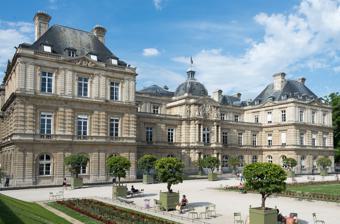
Building: Luxembourg Palace
Country: France
Year built: 1615
Seat of the Senate of France in Paris Not to be confused with Petit Luxembourg or Grand Ducal Palace, Luxembourg . Luxembourg Palace Palais du Luxembourg ( French ) Luxembourg Palace garden façade General information Architectural style Louis XIII Location 6th arrondissement of Paris , France Address 15 Rue de Vaugirard Current tenants French Senate Construction started 1615 Completed 1645 Design and construction Architect(s) Salomon de Brosse Other designers Jean Chalgrin Alphonse de Gisors The Luxembourg Palace ( French : Palais du Luxembourg , pronounced [palɛ dy lyksɑ̃buʁ] ) is at 15 Rue de Vaugirard in the 6th arrondissement of Paris , France. It was originally built (1615–1645) to the designs of the French architect Salomon de Brosse to be the royal residence of the regent Marie de' Medici , mother of King Louis XIII . After the Revolution it was refashioned (1799–1805) by Jean Chalgrin into a legislative building and subsequently greatly enlarged and remodeled (1835–1856) by Alphonse de Gisors . The palace has been the seat of the upper houses of the various French national legislatures (excepting only the unicameral National Assembly of the Second Republic ) since the establishment of the Sénat conservateur during the Consulate ; as such, it has been home to the Senate of the Fifth Republic since its establishment in 1958. Immediately west of the palace on the Rue de Vaugirard is the Petit Luxembourg , now the residence of the Senate President ; and slightly further west, the Musée du Luxembourg , in the former orangery . On the south side of the palace, the formal Luxembourg Garden presents a 25-hectare (62-acre) green parterre of gravel and lawn populated with statues and large basins of water where children sail model boats. History Palace as royal residence After the death of Henry IV in 1610, his widow, Marie de' Medici , became regent to her son, Louis XIII. Having acceded to a much more powerful position, she decided to erect a new palace for herself, adjacent to an old hôtel particulier owned by François de Luxembourg, Duc de Piney , which is now called the Petit Luxembourg and is the residence of the president of the French Senate. The Luxembourg Palace was modeled after the Palazzo Pitti in Florence at the request of Marie de' Medici . Marie de' Medici desired to make a building similar to her native Florence 's Palazzo Pitti ; to this effect she had the architect Métezeau (either Louis Métezeau or his brother, Clément Métezeau ) sent to Florence to make detailed drawings of the building. Ceiling of the Salle du Livre d'Or She bought the Hôtel de Luxembourg and its fairly extensive domain in 1612 and commissioned the new building, which she referred to as her Palais Médicis , in 1615. Its construction and furnishing formed her major artistic project, though nothing remains today of the interiors as they were created for her, save some architectural fragments reassembled in the Salle du Livre d'Or . The suites of paintings she commissioned, in the subjects of which she expressed her requirements through her agents and advisers, are scattered among museums. Floor plan (1752) shows the large enclosed cour d'honneur and the long Rubens gallery in the right wing De' Medici installed her household in 1625, while work on interiors continued. The apartments in the right wing on the western side were reserved for the Queen and the matching suite to the east, for her son, Louis XIII, when he was visiting ( floor plan ). The 24 Marie de' Medici cycle canvases , a series commissioned from Peter Paul Rubens , were installed in the Galerie de Rubens on the main floor of the western wing. These paintings were executed between 1622 and 1625 and depicts Marie's struggles and triumphs in life. They are now visible in the Galerie Medicis of the Louvre, one of the treasures of the museum's Flemish paintings department. A series of paintings executed for her Cabinet doré ("gilded study") was identified by Anthony Blunt in 1967. The gallery in the east wing had been intended for the display of paintings celebrating Henry IV and buildings housing stables and services were planned to either side of the pavilions flanking the entrance on the street, but these projects remained unfinished in 1631, when the Queen Mother was forced from court, following the " Day of the Dupes " in November. Louis XIII commissioned further decorations for the Palace from Nicolas Poussin and Philippe de Champaigne . View of the Palais d'Orléans, c. 1643, with the garden parterre designed by Jacques Boyceau visible behind In 1642, Marie de' Medici bequeathed the Luxembourg to her second and favourite son, Gaston, Duke of Orléans , who called it the Orléans Palace ( Palais d'Orléans ) but by popular will it was still known by its original name. Upon Gaston's death, the palace passed to his widow, Marguerite of Lorraine , then to his elder daughter by his first marriage, Anne, Duchess of Montpensier La Grande Mademoiselle . In 1660, Anne de Montpensier sold the Luxembourg to her younger half-sister, Élisabeth Marguerite of Orléans , duchess of Guise who, in turn, gave it to her cousin, King Louis XIV , in 1694. In 1715, the Luxembourg Palace became the residence of Marie Louise Élisabeth d'Orléans , Duchess of Berry. The widowed Duchess was notoriously promiscuous, having the reputation of a French Messalina , relentlessly driven by her unquenchable thirst for all pleasures of the flesh. [ tone ] The palace and its gardens thus became stages where the princess acted out her ambitions, enthroned like a queen surrounded by her court. In some of her more exclusive parties, Madame de Berry also played the leading part in elaborate "tableaux-vivants" that represented mythological scenes and in which she displayed her person impersonating Venus or Diana. According to various satirical songs which scurrilously evoked her amours "the Lady of the Luxembourg" hid several pregnancies, shutting herself up from society when about to give birth. Her taste for strong liquors and her sheer gluttony also scandalized the court. On 21 May 1717, Madame de Berry received Peter the Great at the Luxembourg. She welcomed the visiting Tsar splendidly dressed in a magnificent sack-back gown which showcased her voluptuous bosom as well as her mischievous face but also helped conceal her swelling for she was then in an "interesting condition". On 28 February 1718, the Duchess of Berry threw a magnificent party for her visiting aunt, Élisabeth Charlotte d'Orléans , duchess of Lorraine. The entire palace and its gardens were elaborately illuminated. The lavish banquet was followed by a masked ball. Madame de Berry made a dazzling appearance before her guests. She was then in the full splendour of her youthful beauty and pride and acted as if she were the very incarnation of the goddess of love, mirth, beauty and sensual pleasures. On 2 April 1719, after a gruelling four-day labour, shut up in a small room of her palace, the young widow was delivered of a still-born baby girl, supposedly fathered by her lieutenant of the guards, the Count of Riom. Berry's delivery was extremely troublesome and almost killed her. The Church refused her the Sacraments thus adding moral infamy to the physical tortures of the labouring woman. Saint-Simon wrote a very sarcastic description of this childbirth. Hoping to regain her health and undeceive the public that she had been confined, Madame de Berry left Paris and the Luxembourg Palace. She died in her Château de la Muette on 21 July 1719 and, according to Saint-Simon, was found to be again pregnant. In 1750, the palace became a museum, the forerunner of the Louvre, and was open two days a week until 1779. In 1778, the Luxembourg Palace was given to the Count of Provence by his brother Louis XVI . During the French Revolution , it was briefly a prison, then the seat of the French Directory , and in 1799, the home of the Sénat conservateur and the first residence of Napoleon Bonaparte , as First Consul of the French Republic. Palace as legislature seat Plan of the corp de logis from 1804 to 1836 with the old Senate chamber Chalgrin's grand staircase From 1799 to 1805, the architect Jean Chalgrin transformed the palace into a legislative building. He demolished the grand central staircase ( escalier d'honneur ), replacing it with a senate chamber on the first floor, which incorporated and destroyed Marie de' Medici's chapel on the garden side of the corps de logis . Chalgrin also enclosed the flanking terraces, making space for a library. At the same time he created a neo-classical escalier d'honneur in the west wing, a single monumental flight enclosed by an Ionic colonnade and covered with a coffered barrel vault , the construction of which resulted in the destruction of the long gallery that had formerly housed the cycle of paintings by Rubens. Plan showing Gisors's garden wing and Senate chamber (gray) and Chalgrin's grand staircase (blue) Library ceiling with Dante's Inferno by Delacroix Beginning in 1835, the architect Alphonse de Gisors added a new garden wing parallel to the old corps de logis , replicating the look of the original 17th-century façade so precisely that it is difficult to distinguish at first glance the old from the new. The new senate chamber was located in what would have been the courtyard area in between. Salle des Conférences The new wing included a library ( bibliothèque ) with a cycle of paintings (1845–1847) by Eugène Delacroix . In the 1850s, at the request of Emperor Napoleon III , Gisors created the highly-decorated Salle des Conférences (inspired by the Galerie d'Apollon of the Louvre ), which influenced the nature of subsequent official interiors of the Second Empire , including those of the Palais Garnier . During the German occupation of France (1940–44) , Hermann Göring took over the palace as the headquarters of the Luftwaffe in France and took for himself a sumptuous suite of rooms to accommodate his visits to the French capital. His subordinate, Luftwaffe Field Marshal Hugo Sperrle , was also given an apartment in the Luxembourg Palace. He spent most of the war by enjoying the luxurious surroundings. "The Field Marshal's craving for luxury and public display ran a close second to that of his superior, Goering; he was also his match in corpulence", wrote Armaments Minister Albert Speer after a visit to Sperrle in Paris. The palace was a designated "strong point" for German forces defending the city in August 1944, but thanks to the decision of Commanding General Dietrich von Choltitz to surrender the city rather than fight, the palace was only minimally damaged although furniture was stolen. On 7 November 1944, after the Liberation of France , the Provisional Consultative Assembly held its first meeting at the Luxembourg Palace. From 29 July to 15 October 1946, the Luxembourg Palace was the site of the talks of the Paris Peace Conference . The Seven Statues facing the Senate Chamber's Semicircle (from left to right): Turgot • d'Aguesseau • l'Hôpital • Colbert • Molé • Malesherbes • Portalis Gallery View of the south façade and the garden basin View from the Luxembourg Gardens At sunset Panorama of the palace and its gardens Senate chamber Grand staircase View from the south Clock See also France portal List of works by James Pradier References Notes